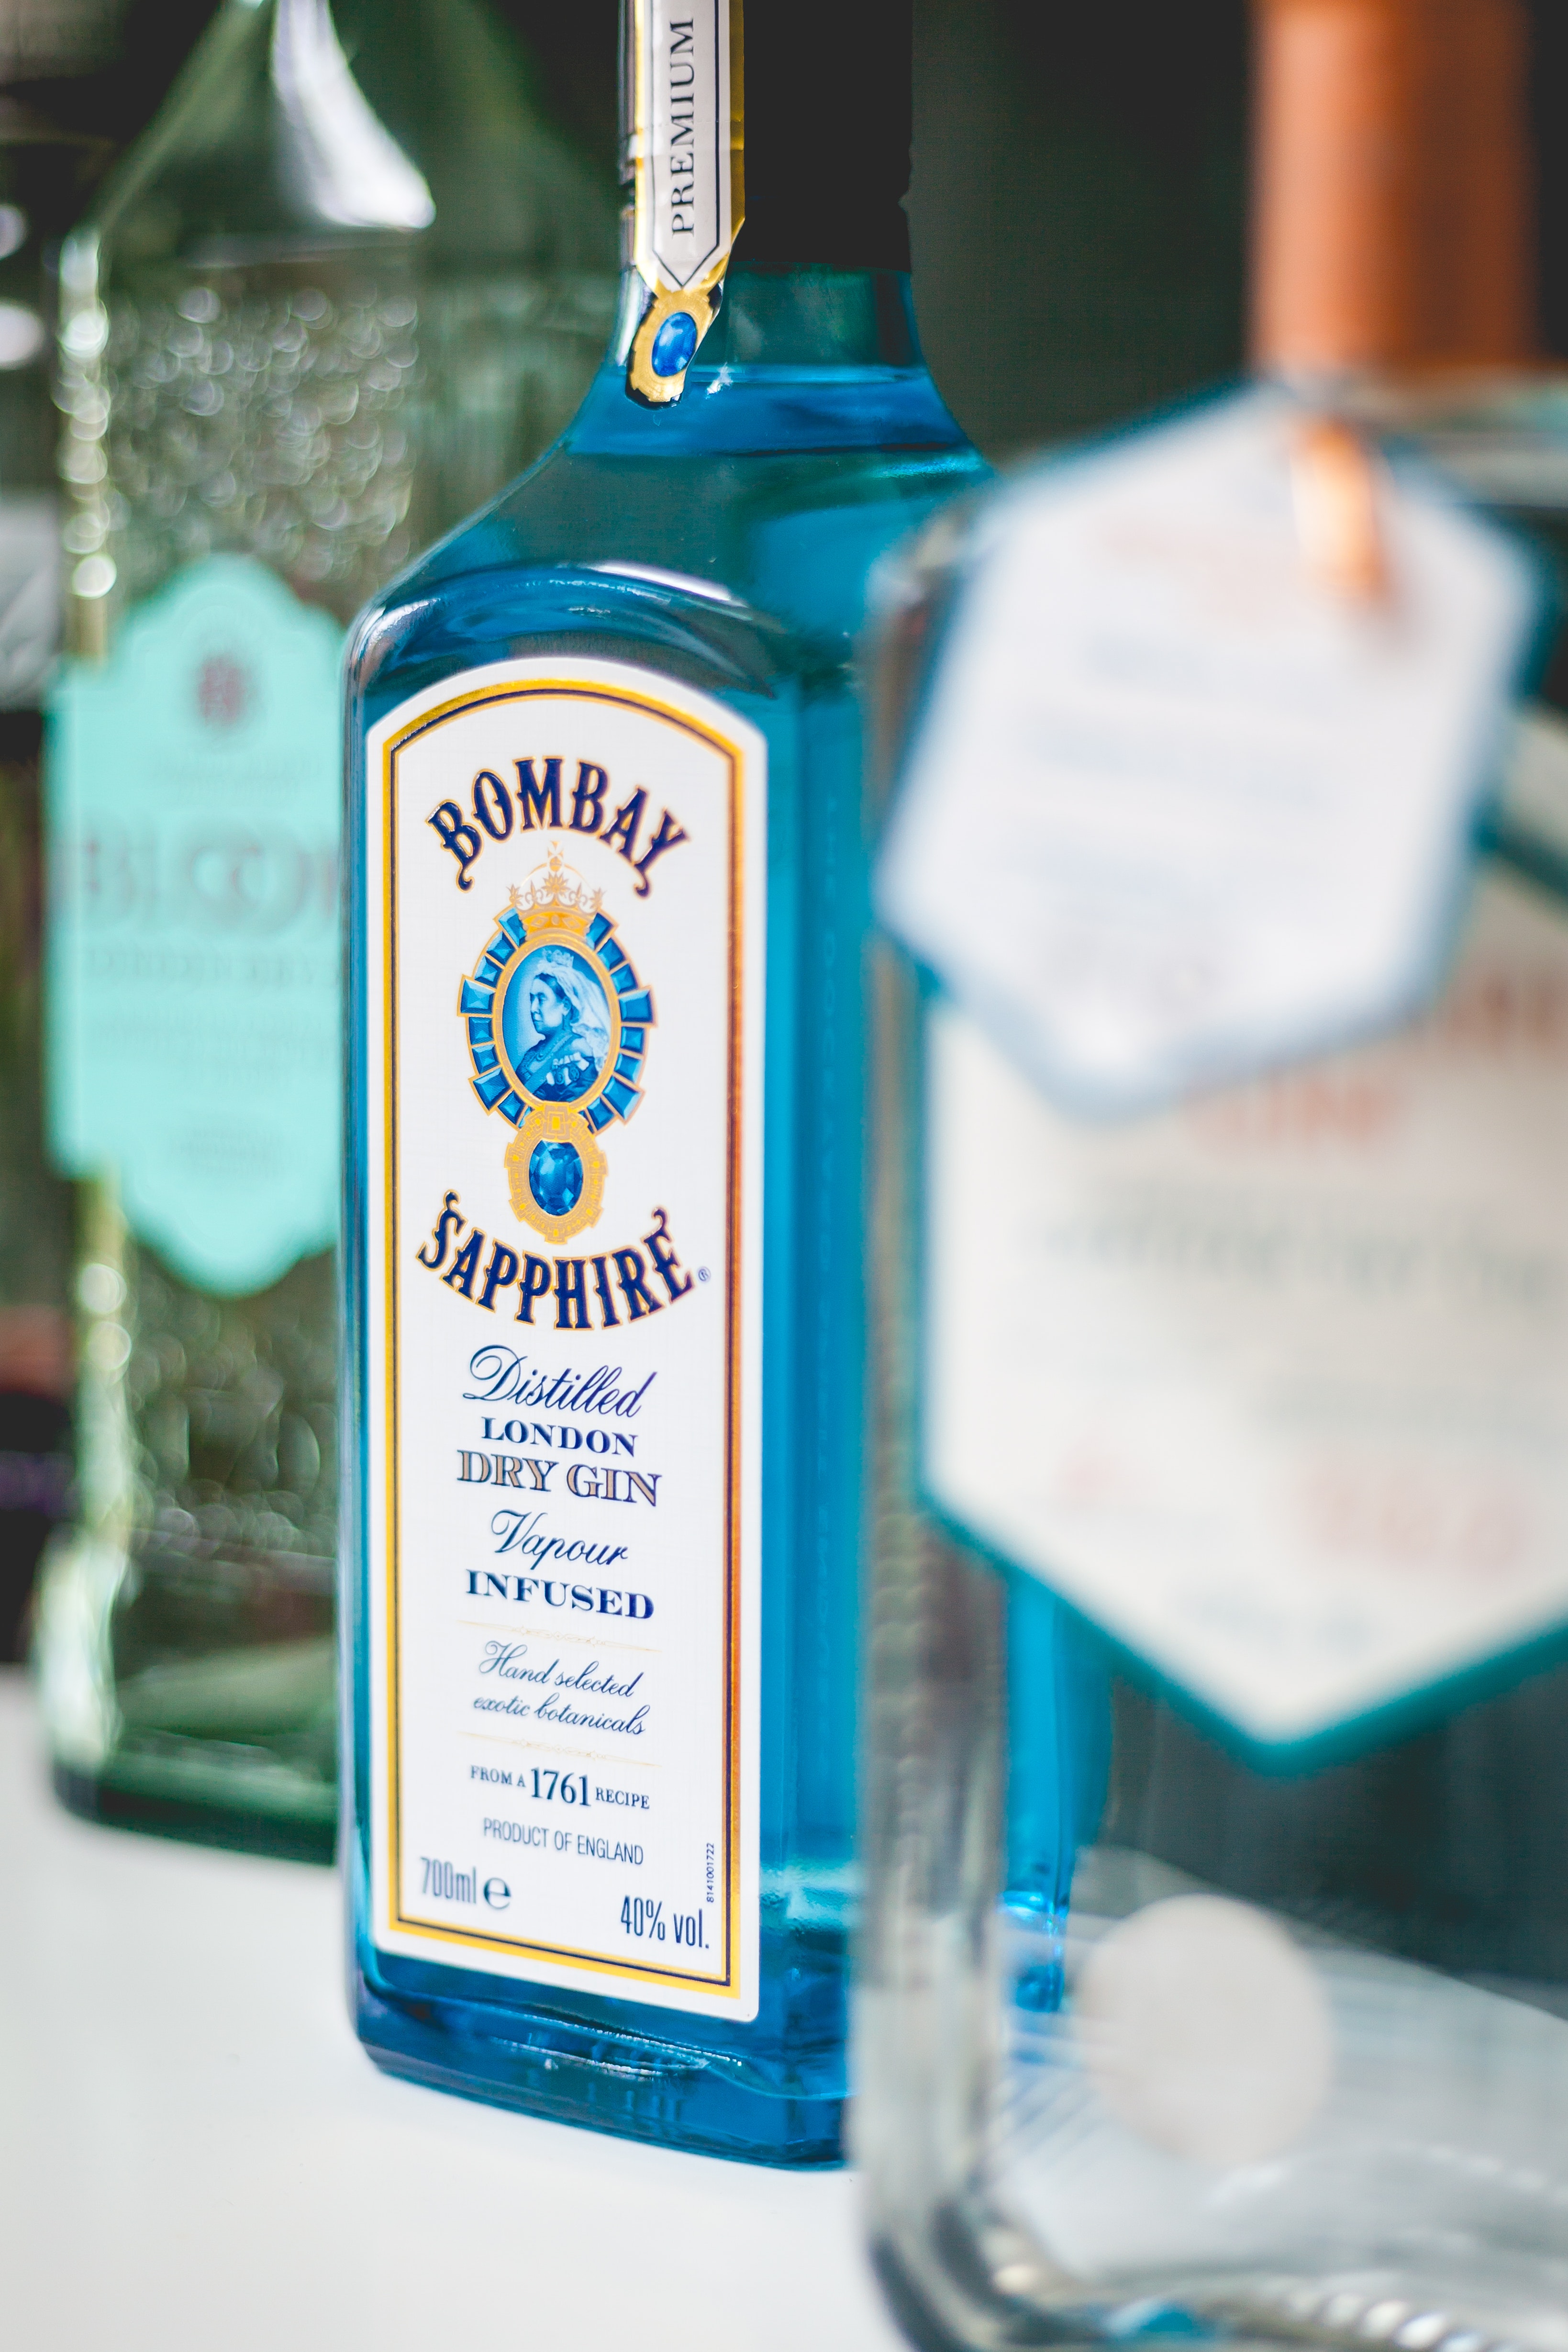
liqueur, drink, alcoholic beverage, distilled beverage, bottle, alcohol, glass bottle, gin and tonic